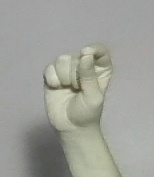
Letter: fa